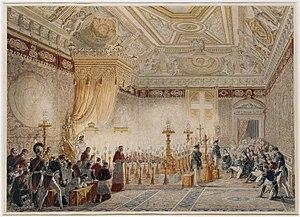
Chapelle ardente du roi Louis XVIII dans la salle du trône du palais des Tuileries, septembre 1824